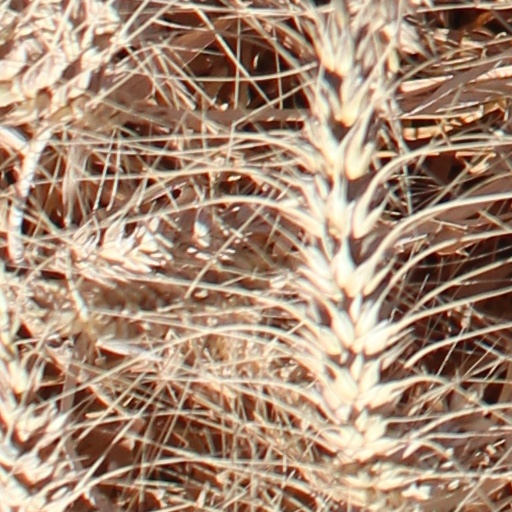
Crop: wheat